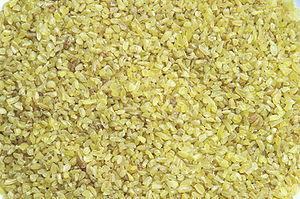
Le boulghour, appelé aussi boulgour, borghol, bourghol ou burghul, est un sous-produit du blé dur débarrassé du son qui l'enveloppe, précuit à la vapeur, séché et enfin concassé.